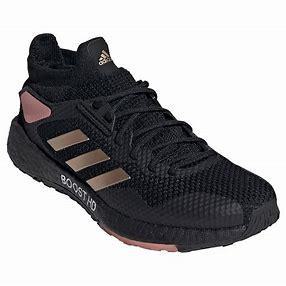
Brand: Adidas
Model: Pulseboost HD